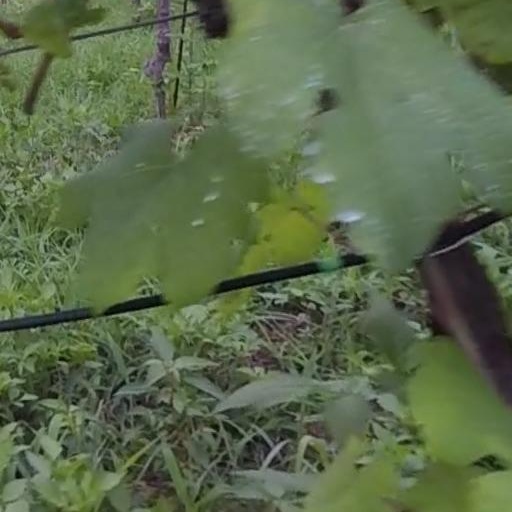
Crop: grape